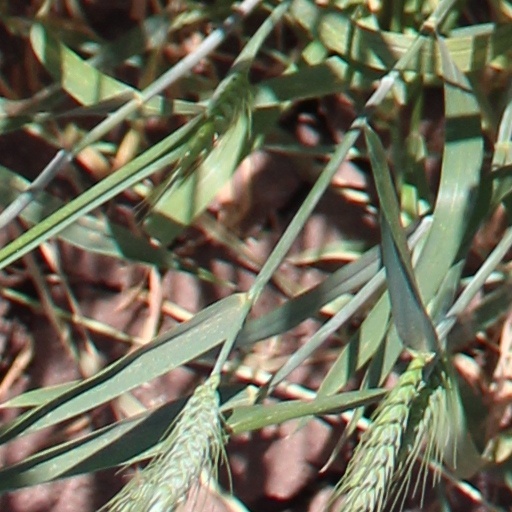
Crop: wheat